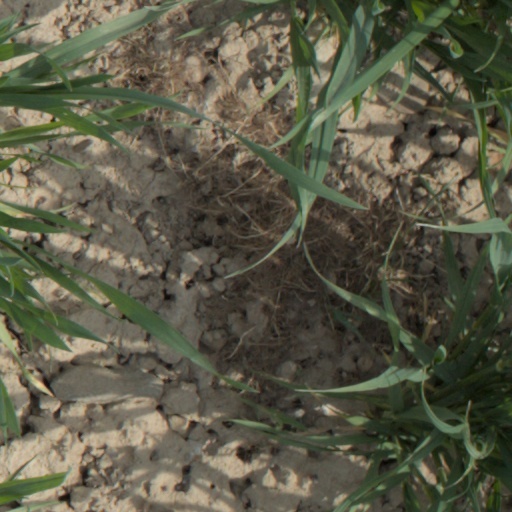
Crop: wheat